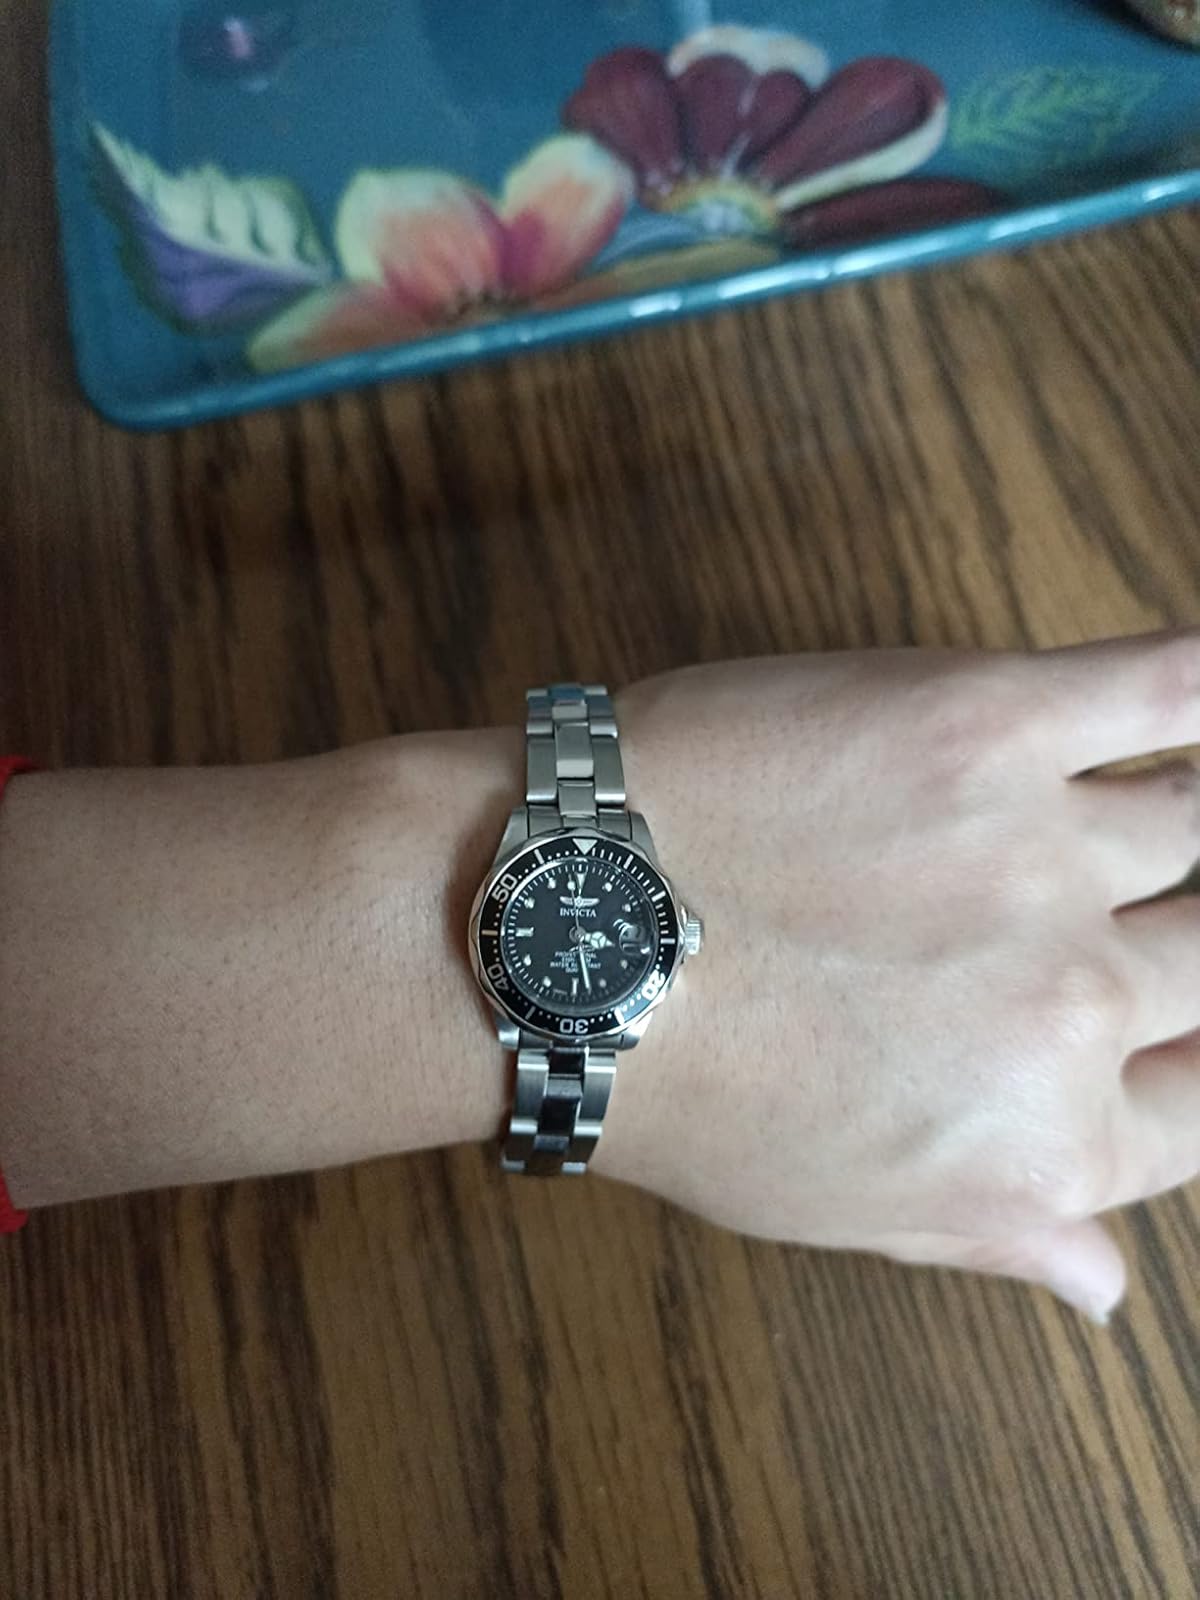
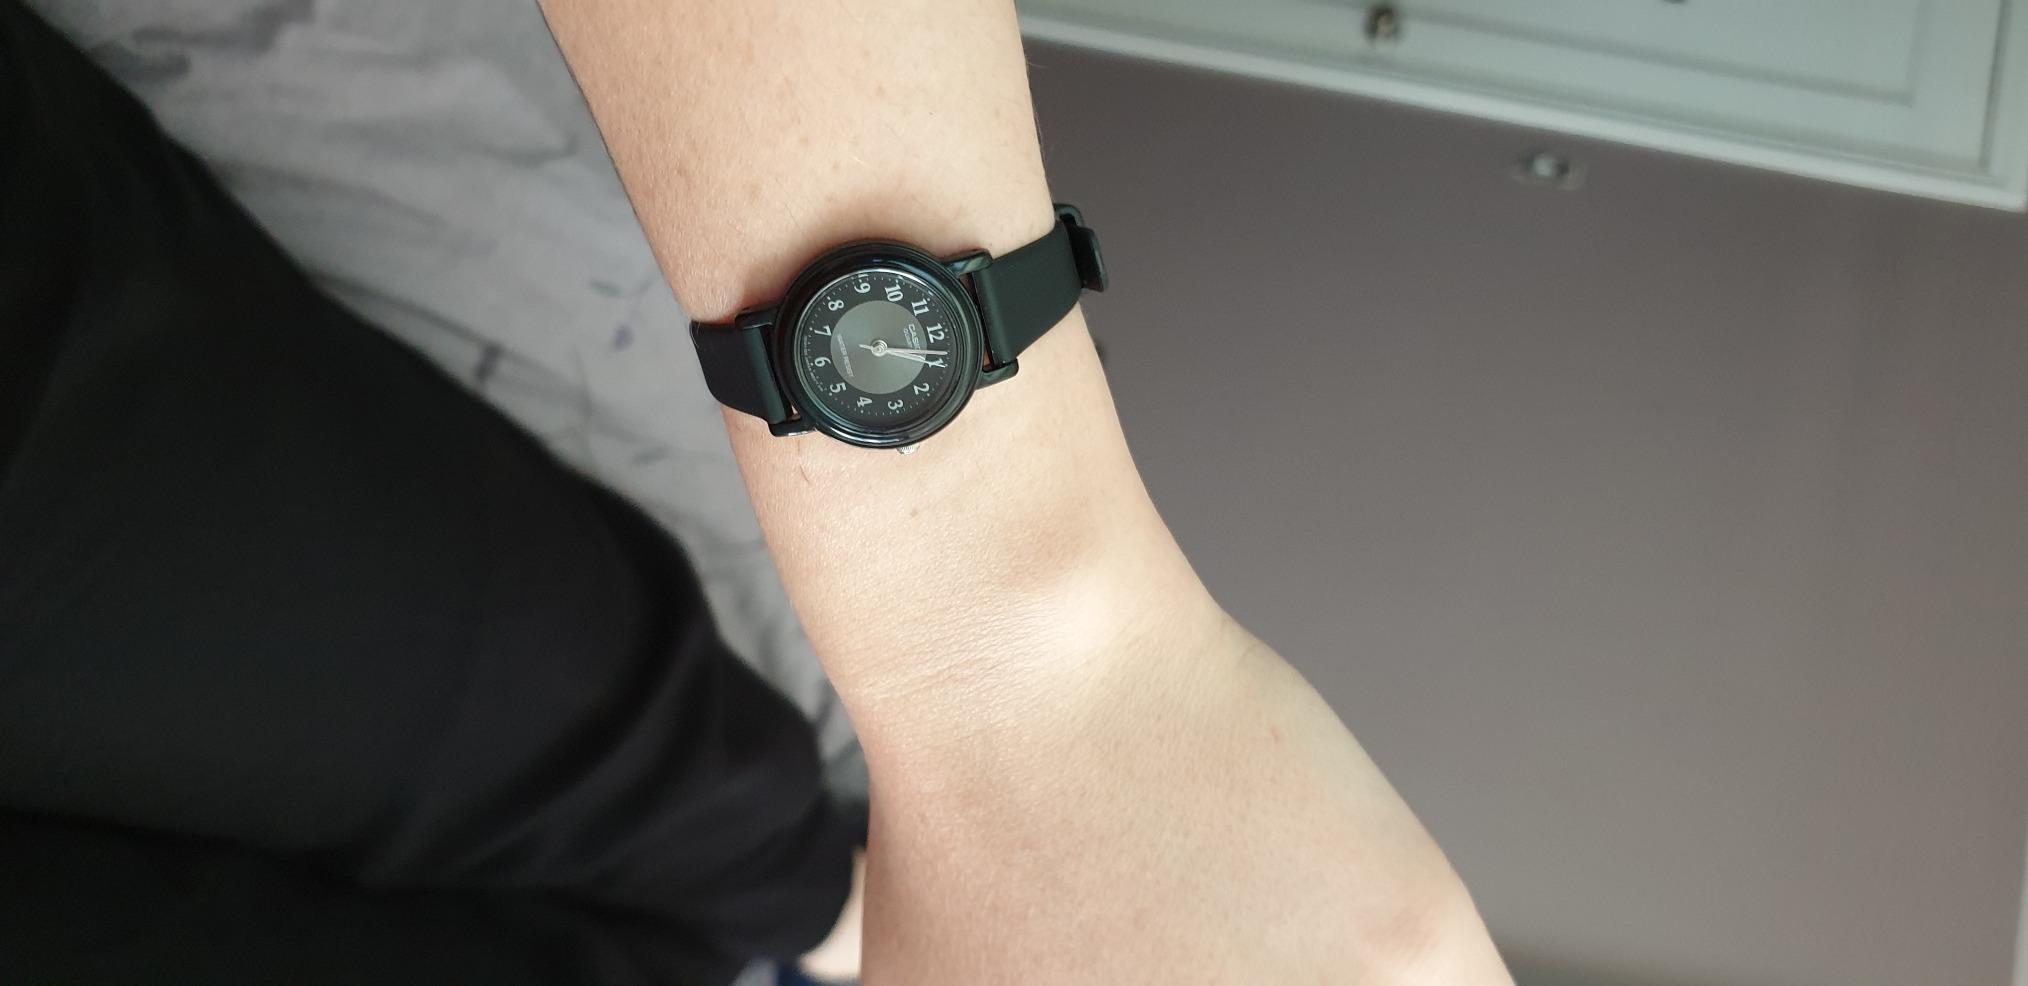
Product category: accessories_watch
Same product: no